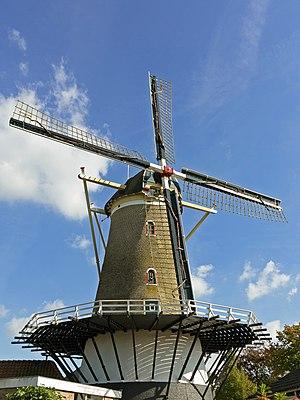
Oost-Souburg est un village de la commune néerlandaise de Flessingue, sur la presqu'île zélandaise de Walcheren. Le village est séparé de West-Souburg par le canal de Walcheren.